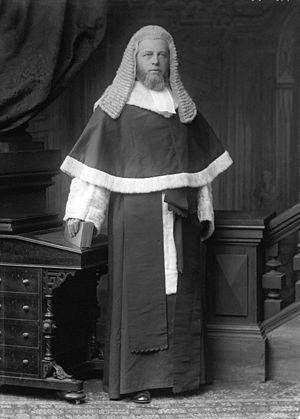
Henry Charles Lopes, 1ᵉʳ baron Ludlow, PC est un juge britannique et un politicien du Parti conservateur.